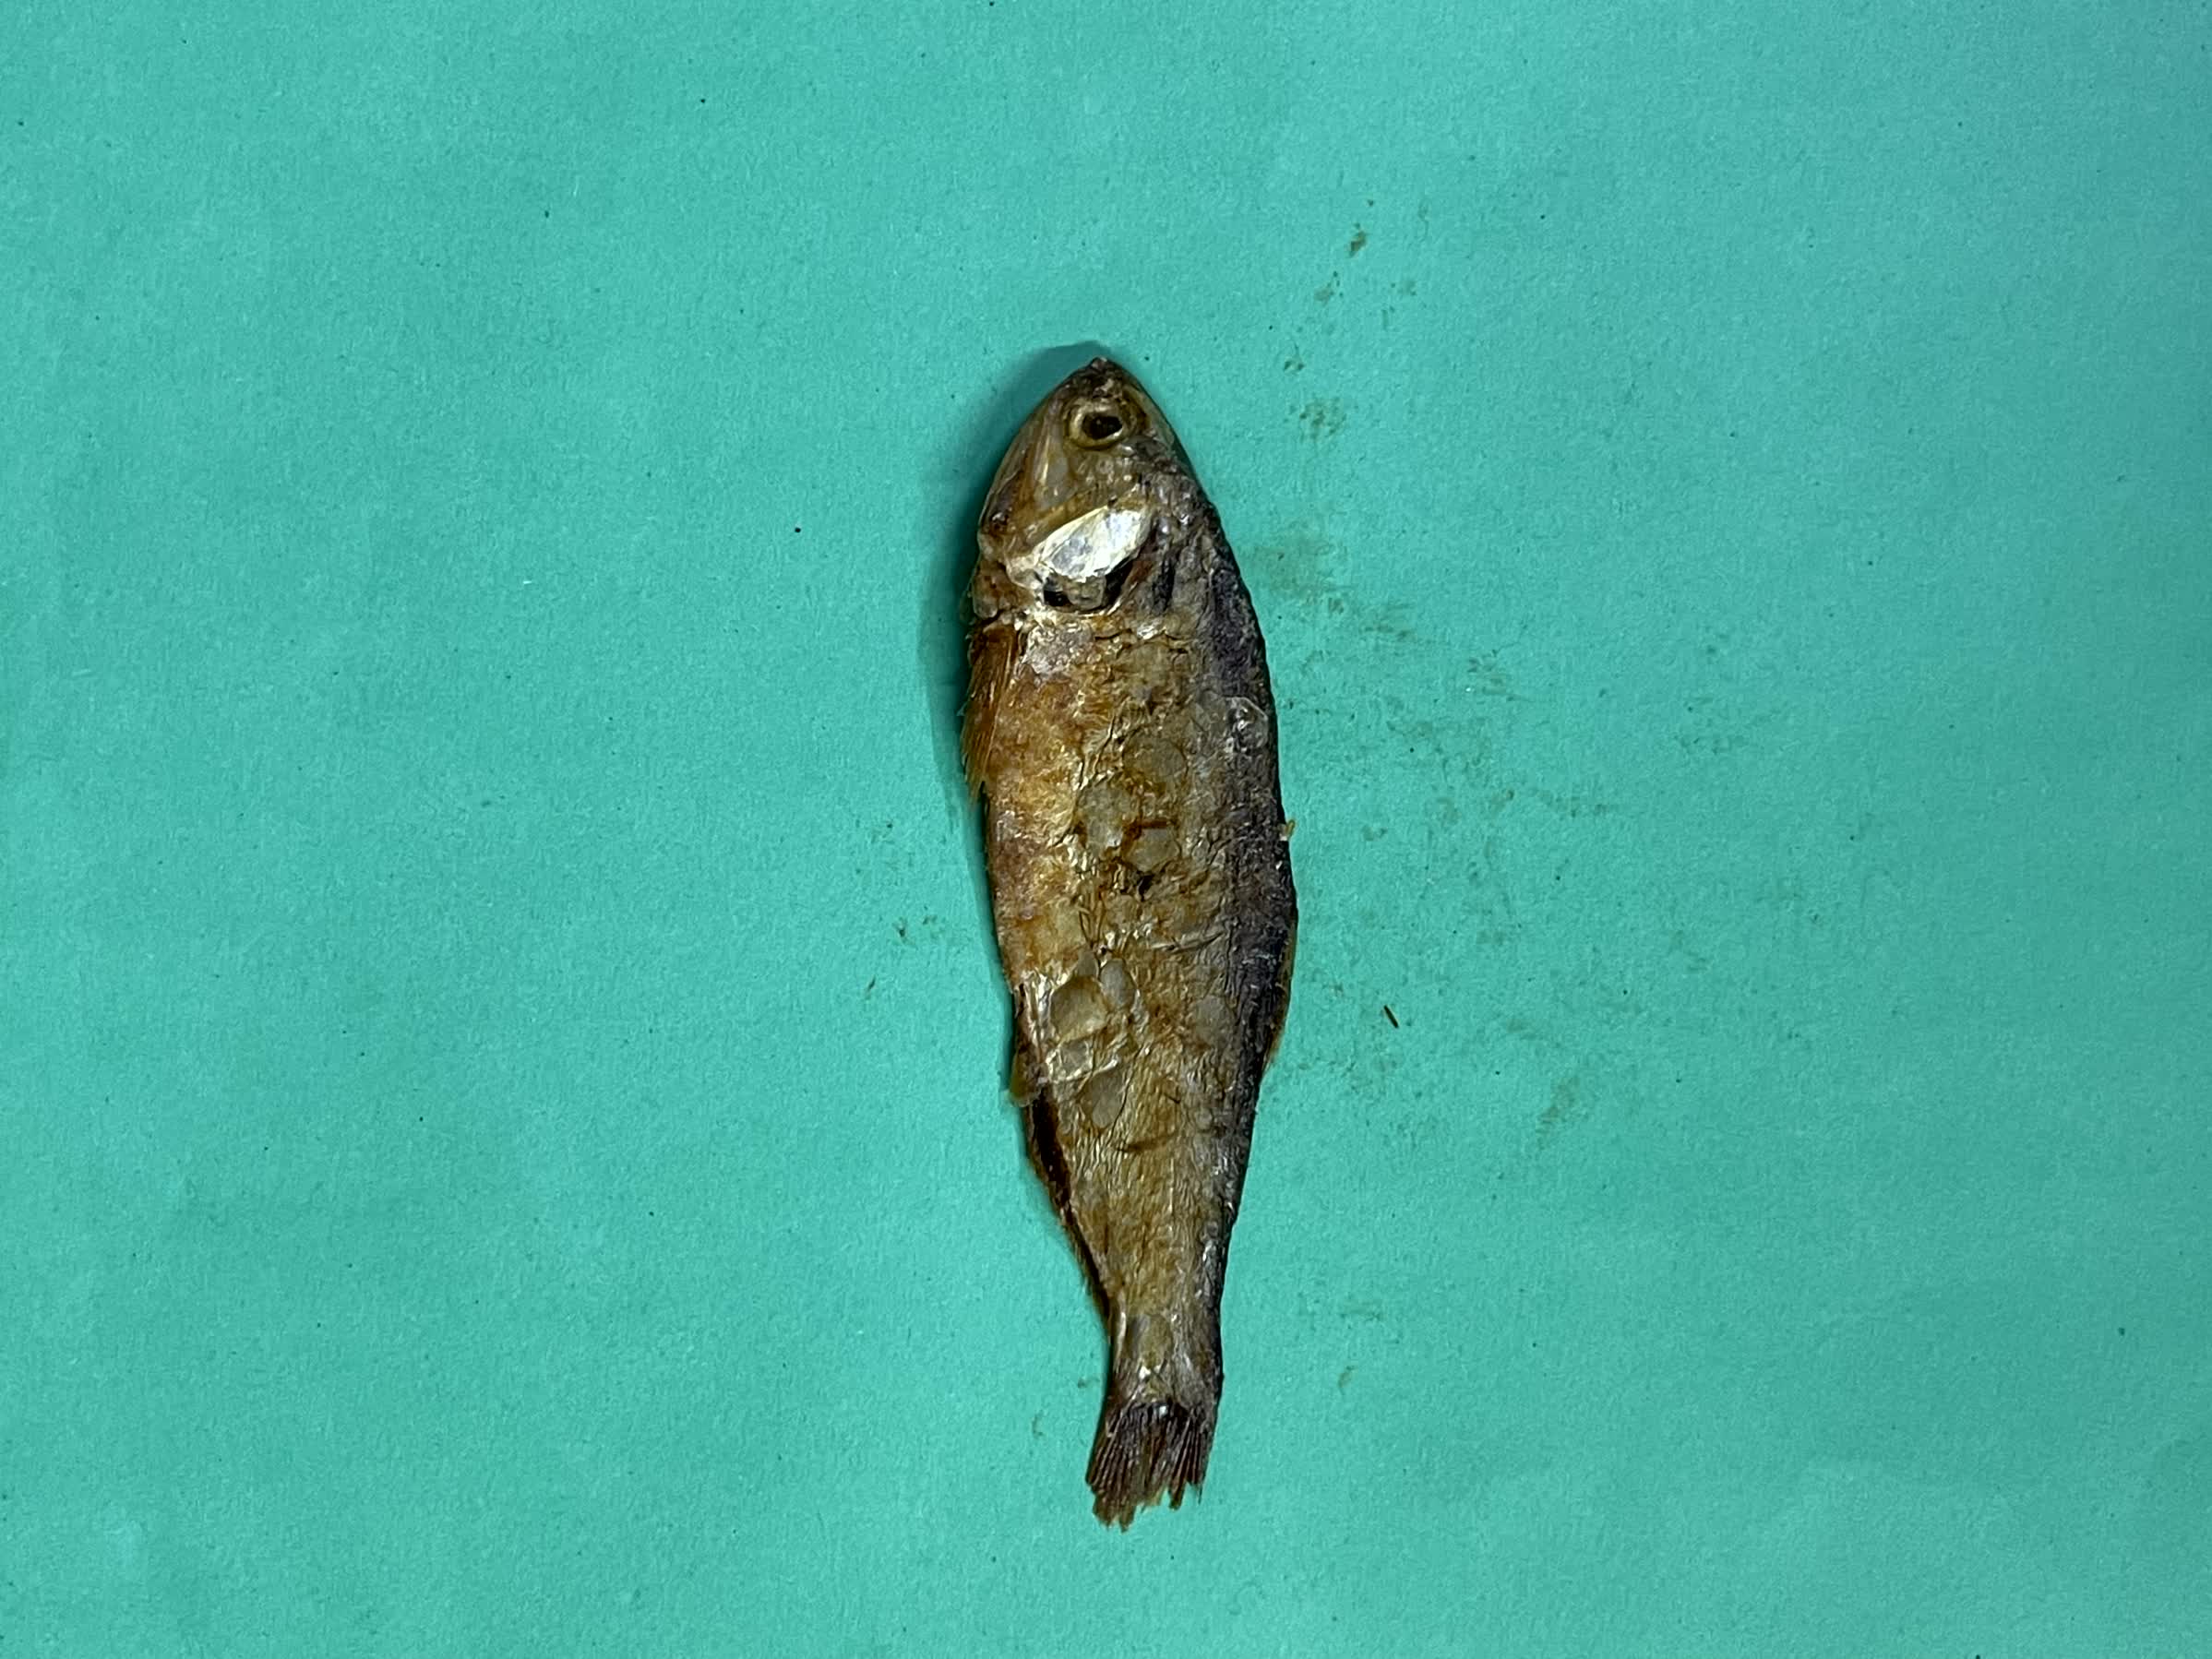
Species: Bashpata